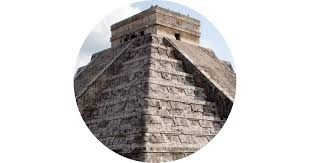
Landmark: Chichen Itza